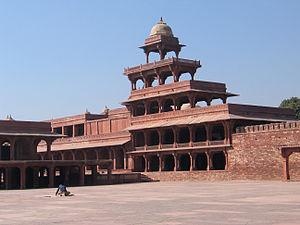
Panch Mahal, Fatehpur Sikri, Uttar Pradesh, Inde
Fatehpur-Sikri est une ville de l'État de l'Uttar Pradesh en Inde. Elle fut la capitale impériale de l'Empire moghol de 1571 à 1584. Construite par l'empereur Akbar, parfaitement conservée depuis son abandon, elle est un témoignage remarquable de l'architecture indienne du XVIᵉ siècle.